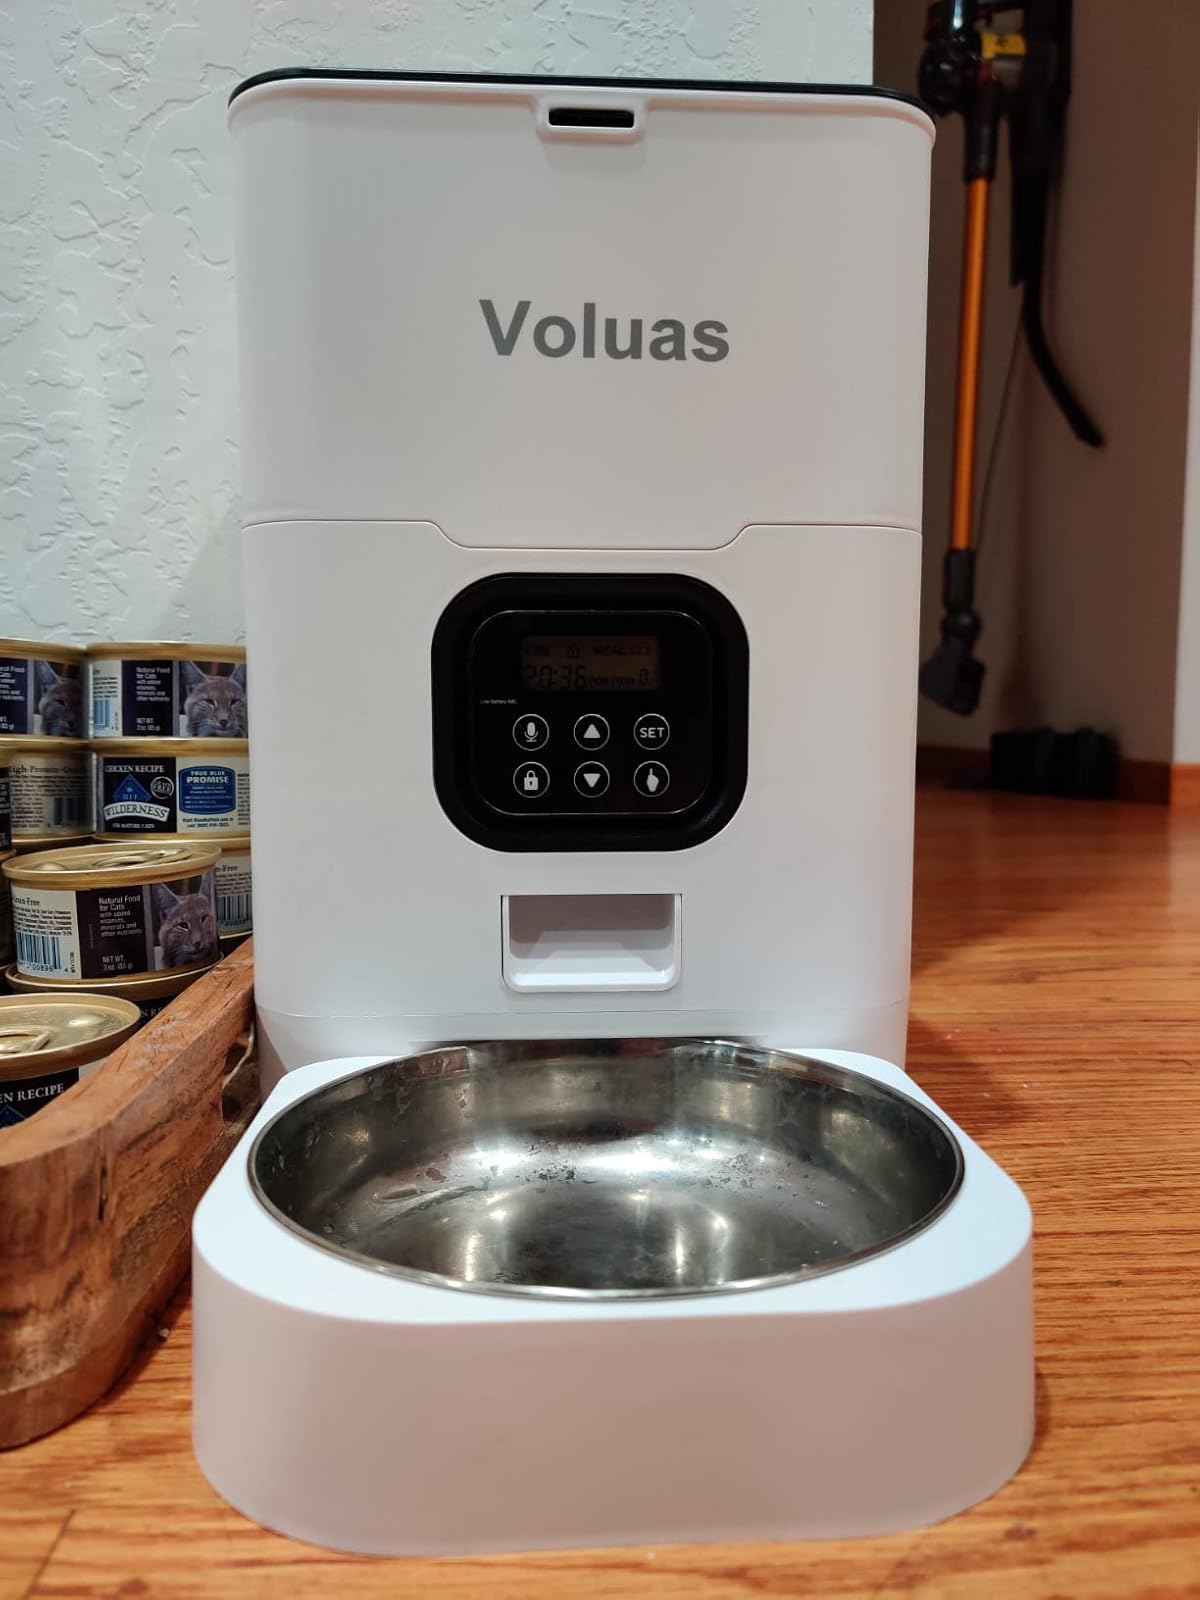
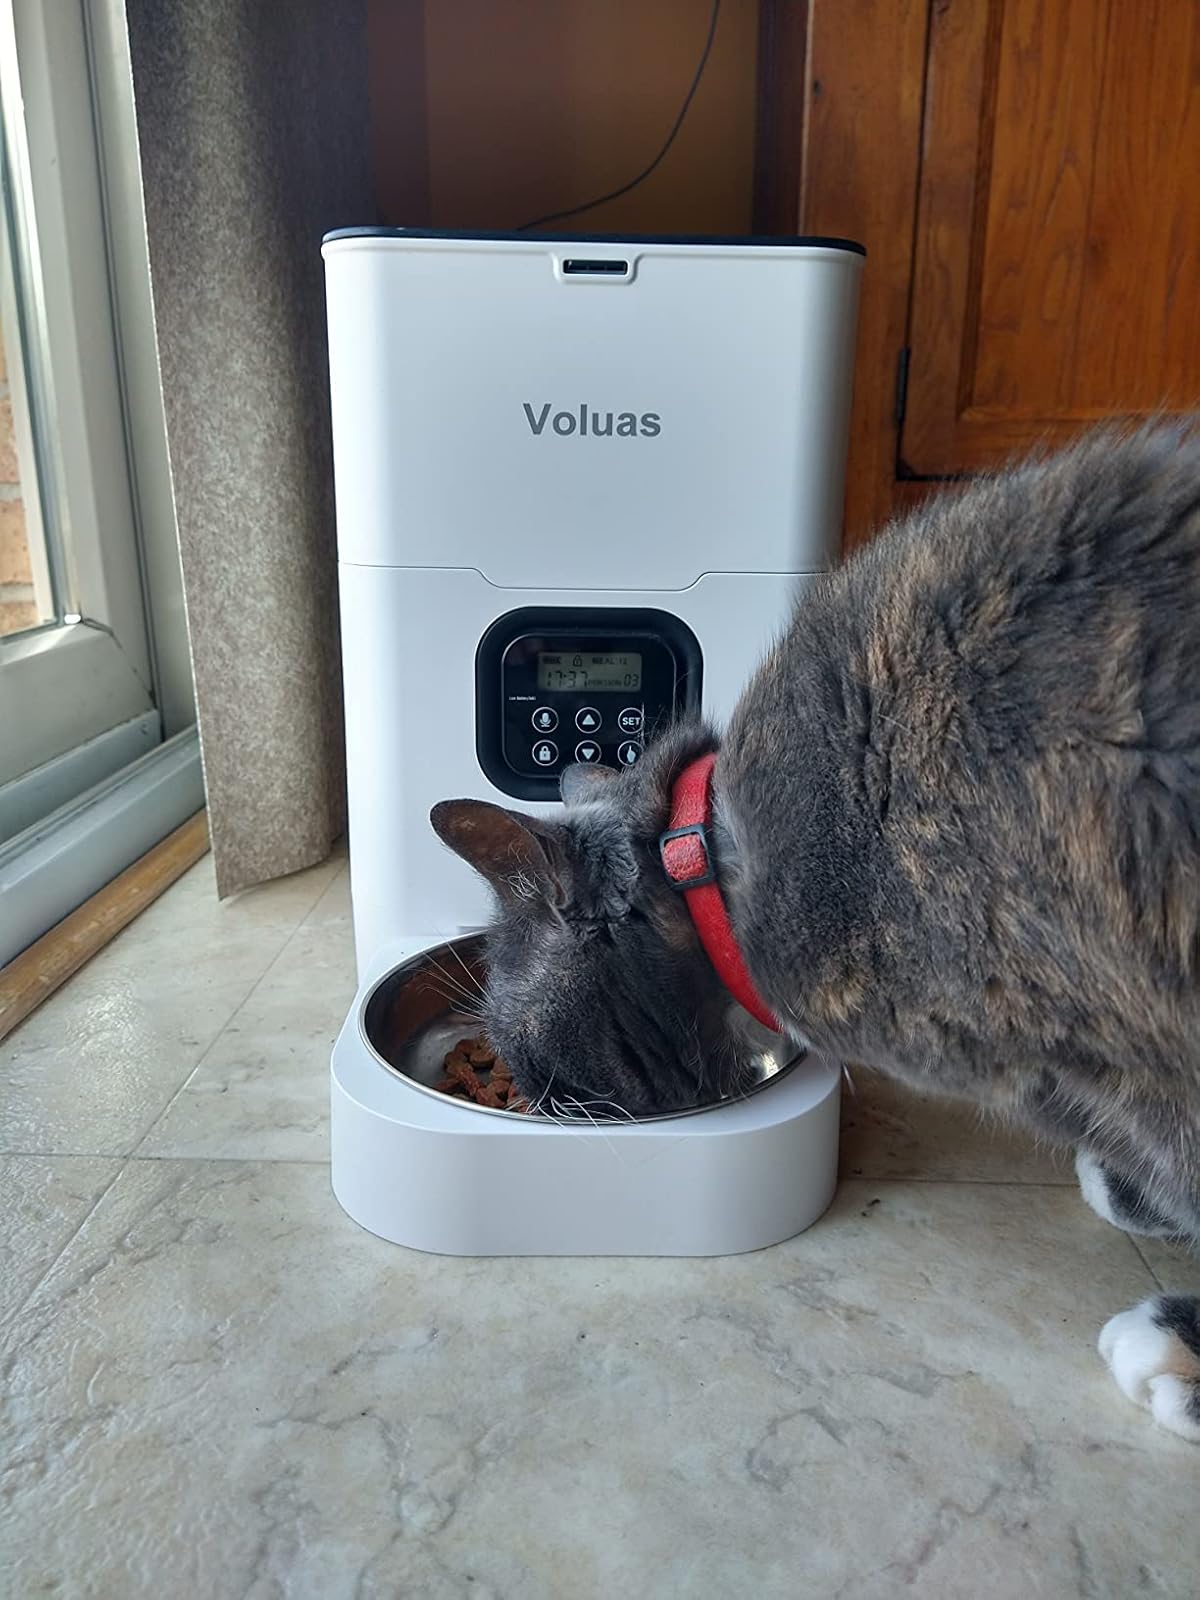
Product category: items_feeder
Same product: yes